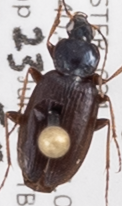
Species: Agonum placidum
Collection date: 2015-07-23
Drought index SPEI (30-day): -0.2
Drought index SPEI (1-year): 1.45
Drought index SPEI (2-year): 1.498